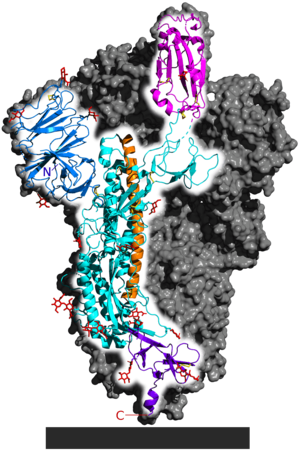
«
SARS-CoV-2 est le sigle du coronavirus 2 du syndrome respiratoire aigu sévère. Il est parfois partiellement francisé en SRAS-CoV-2. Ce coronavirus, découvert en décembre 2019 dans la ville de Wuhan, est une nouvelle souche de l'espèce de coronavirus SARSr-CoV.